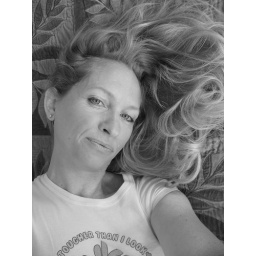
Fun with the black and white setting on my camera....I liked my hair in this one!